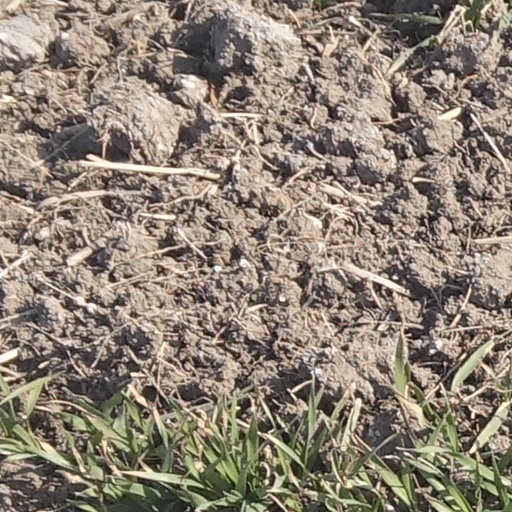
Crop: wheat